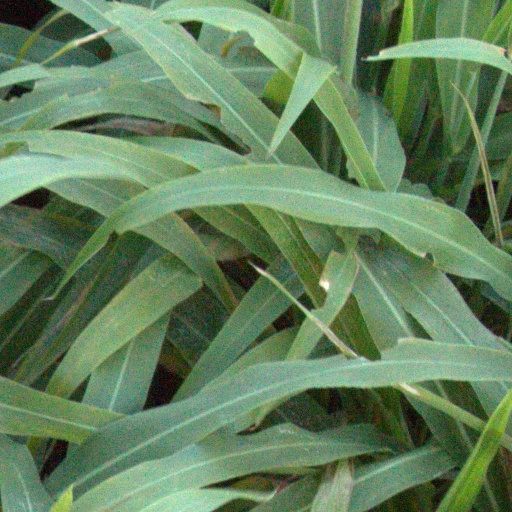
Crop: sorghum